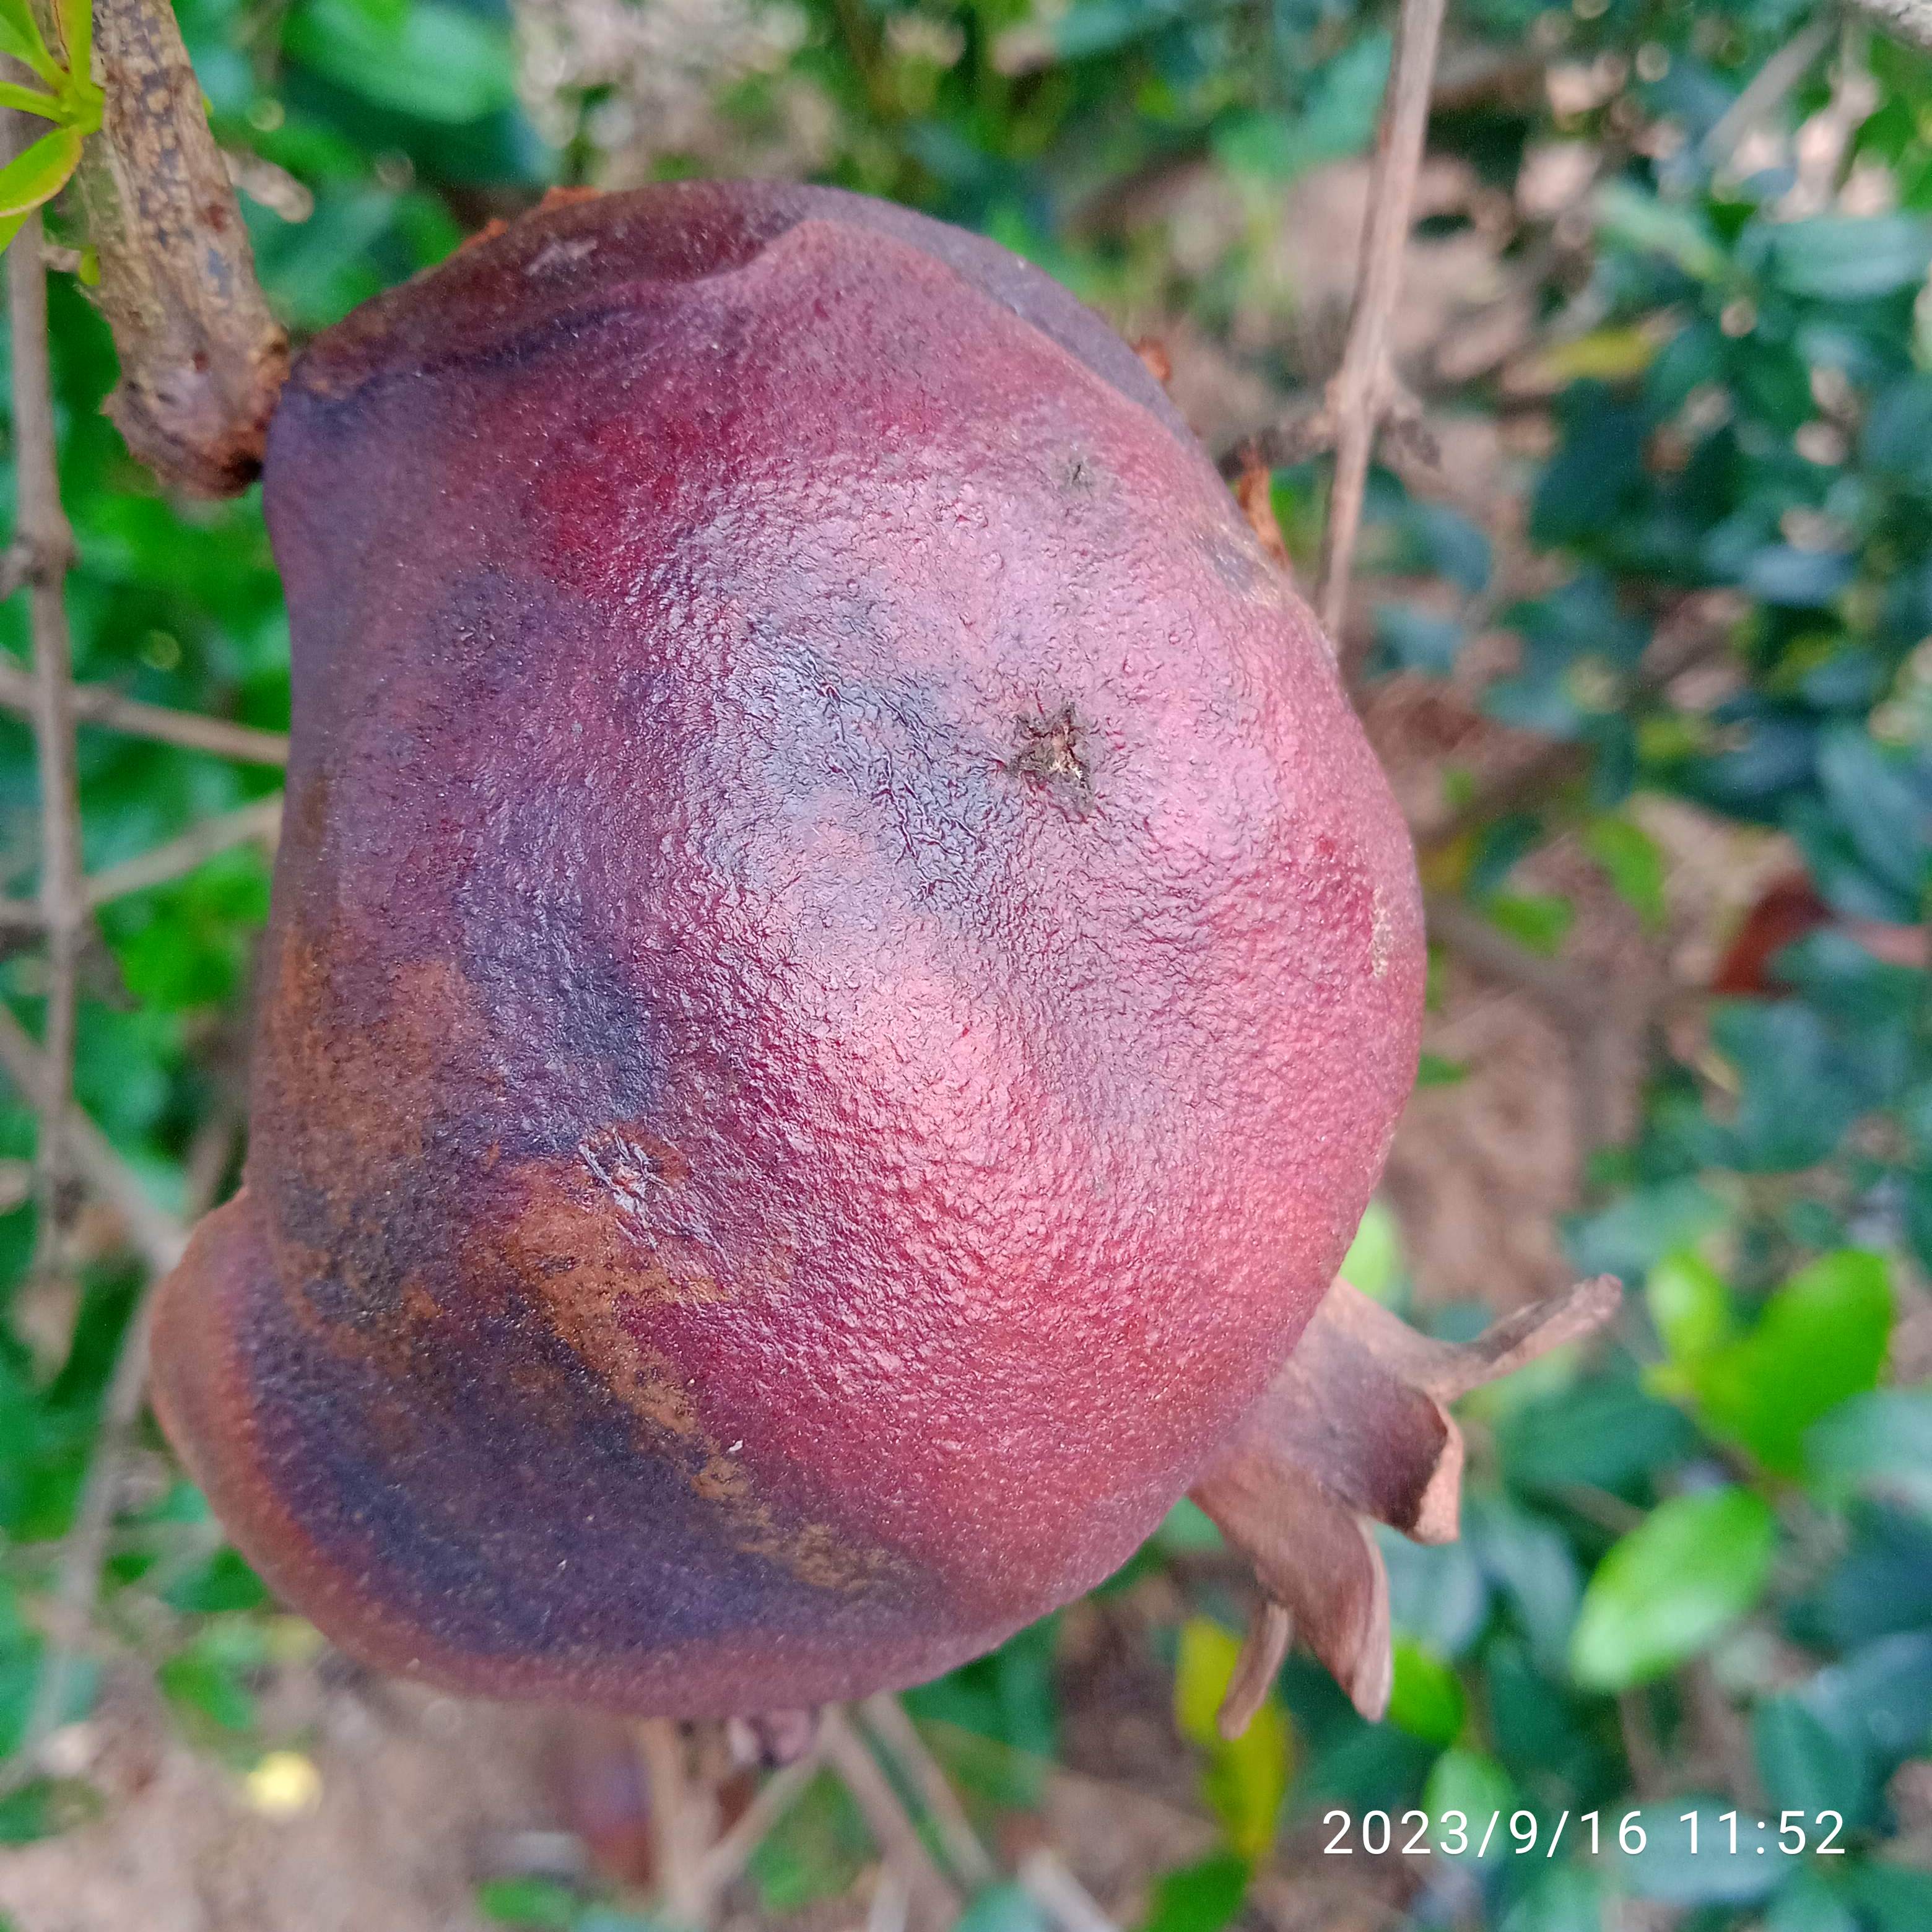
Label: Alternaria